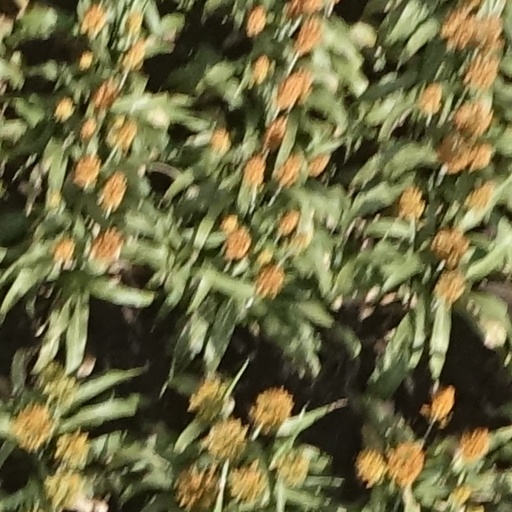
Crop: sorghum